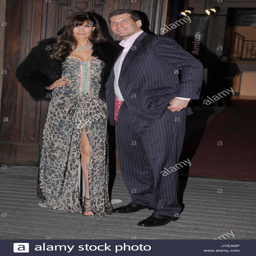
model and ice hockey player .